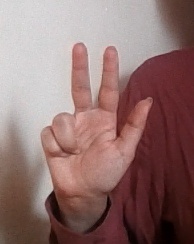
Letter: al